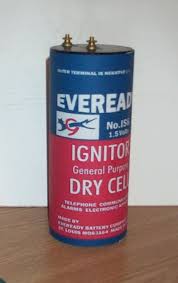
Waste category: battery